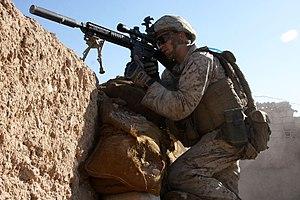
L'opération Red Wings est une opération de contre-insurrection menée par quatre membres de la SEAL Delivery Vehicule Team 1 détaché au SEAL Team10, le 28 juin 2005, contre les Talibans de la province de Kounar en Afghanistan. Ces derniers, à cette occasion, infligèrent à l'armée américaine sa défaite la plus coûteuse en vies humaines depuis le début de la guerre. Trois des SEAL sont tués durant l'opération initiale, ainsi que 16 militaires américains des Special Operations Forces dans le crash de leur hélicoptère alors qu'ils tentaient d'aider les hommes au sol. Marcus Luttrell fut le seul survivant américain grâce notamment à la protection offerte par des villageois locaux.
Le Mk. 12 Special Purpose Rifle est un fusil de précision utilisé par l'US Navy, et en particulier par l'USSOCOM lors des opérations Enduring Freedom et liberté irakienne.